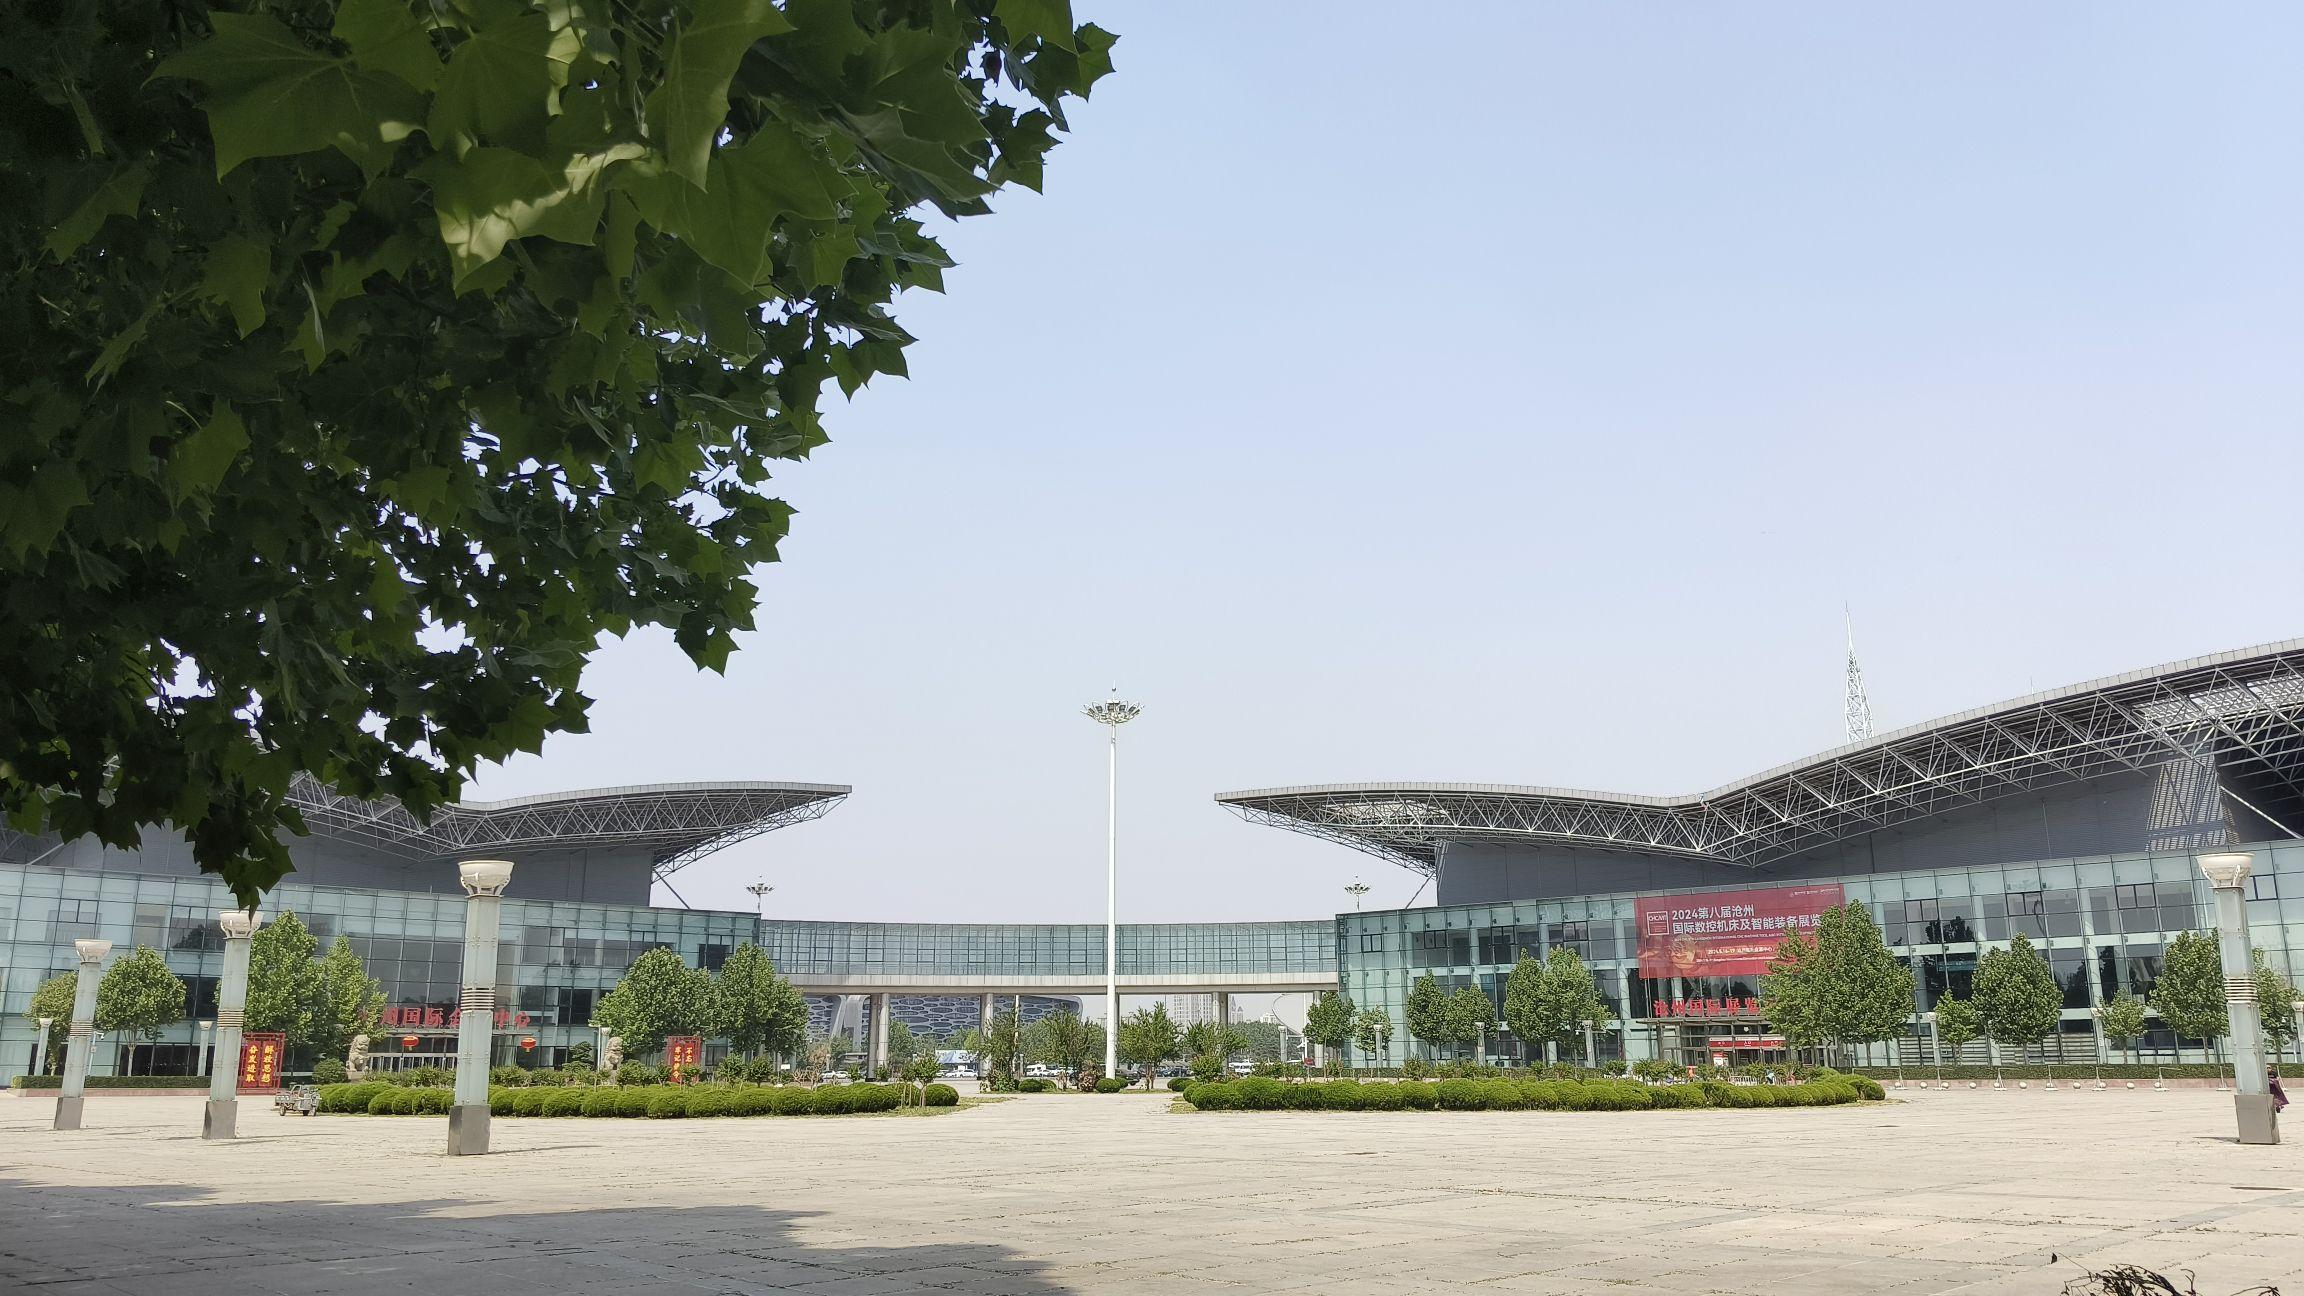
地标名称：沧州国际会展中心
所在城市：沧州市·运河区